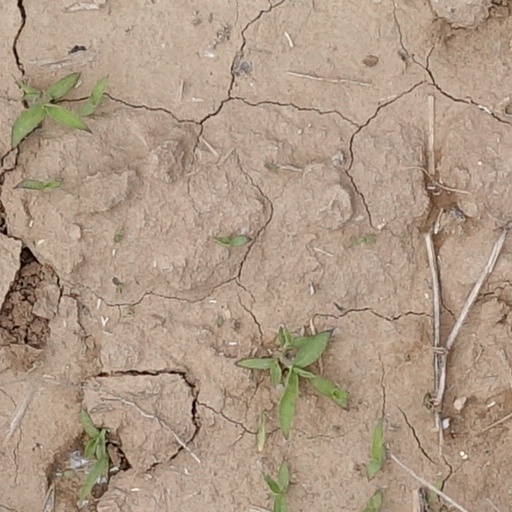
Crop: wheat